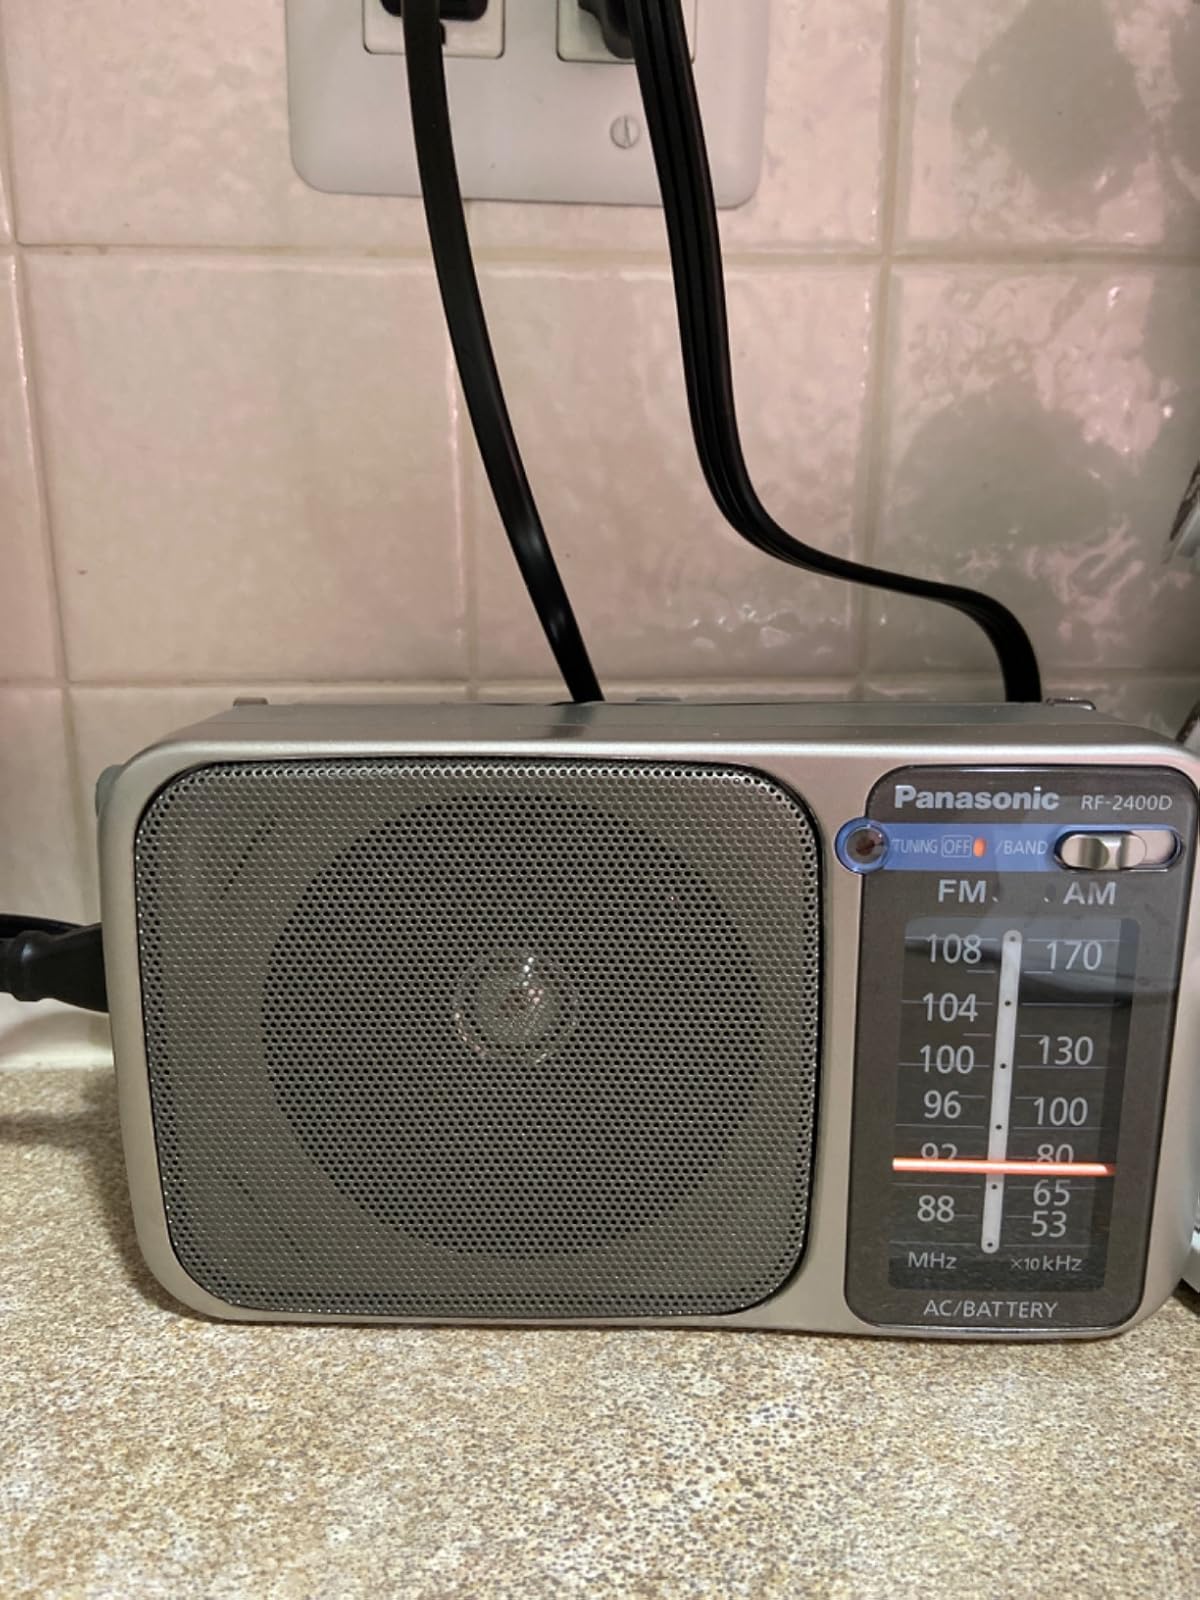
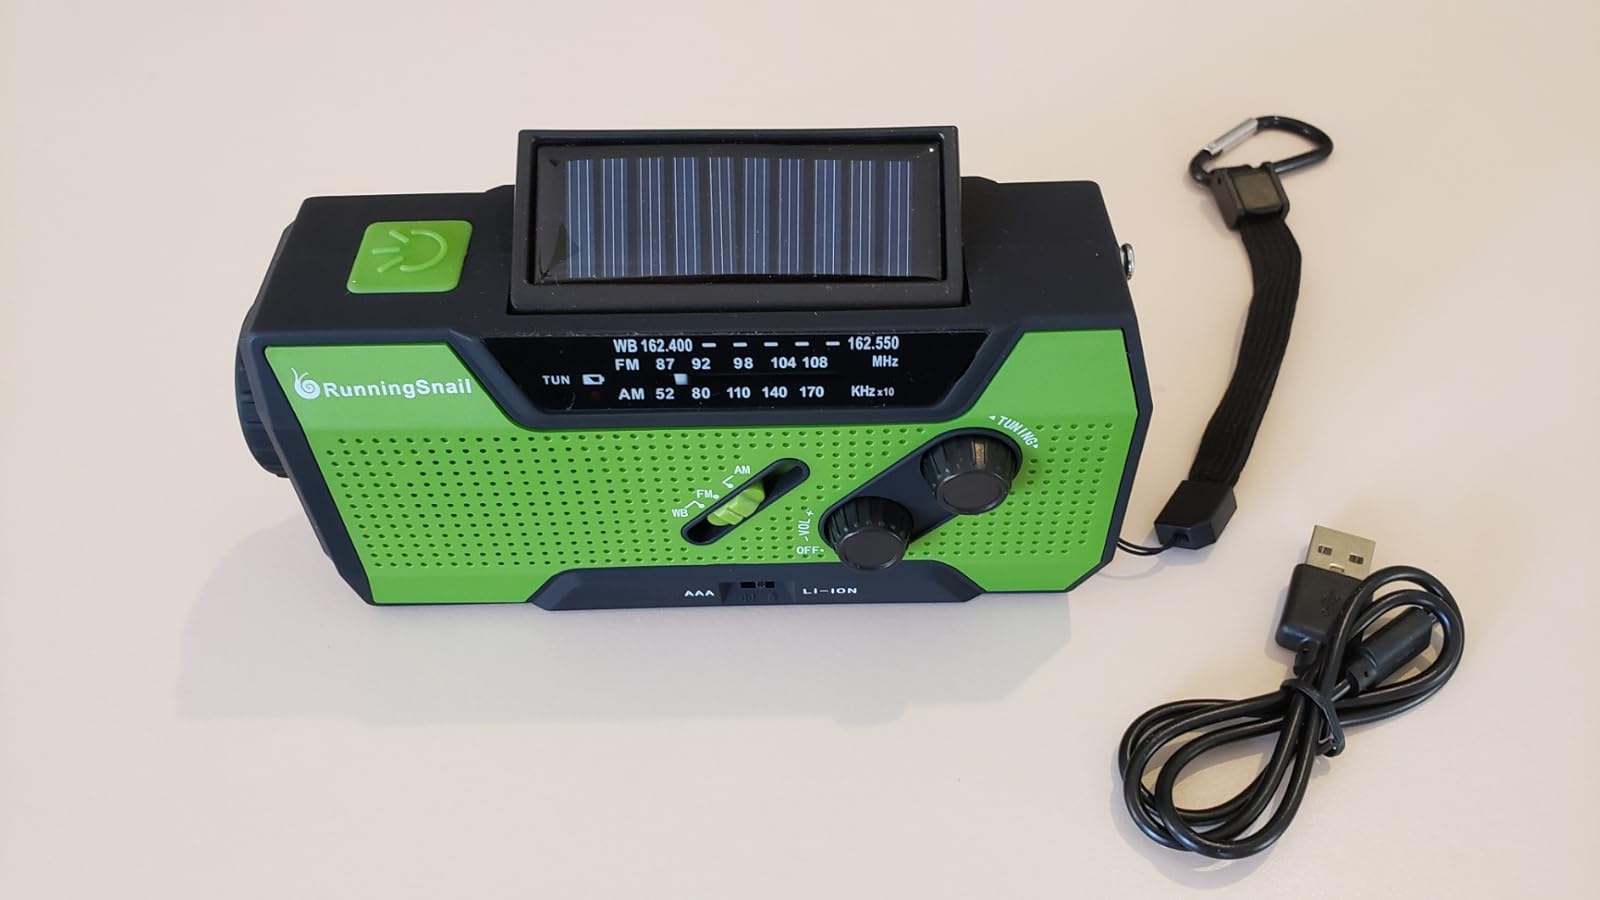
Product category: radio
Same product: no